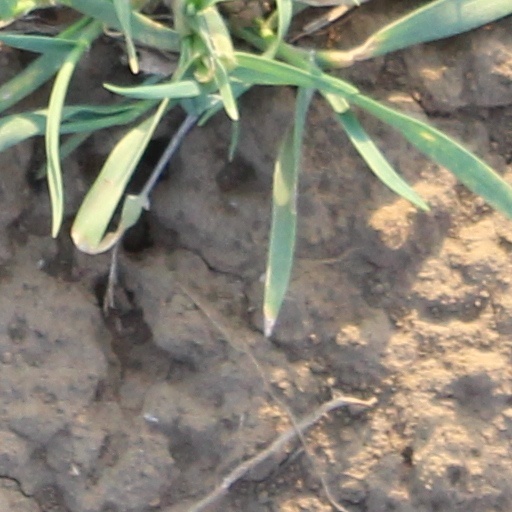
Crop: wheat